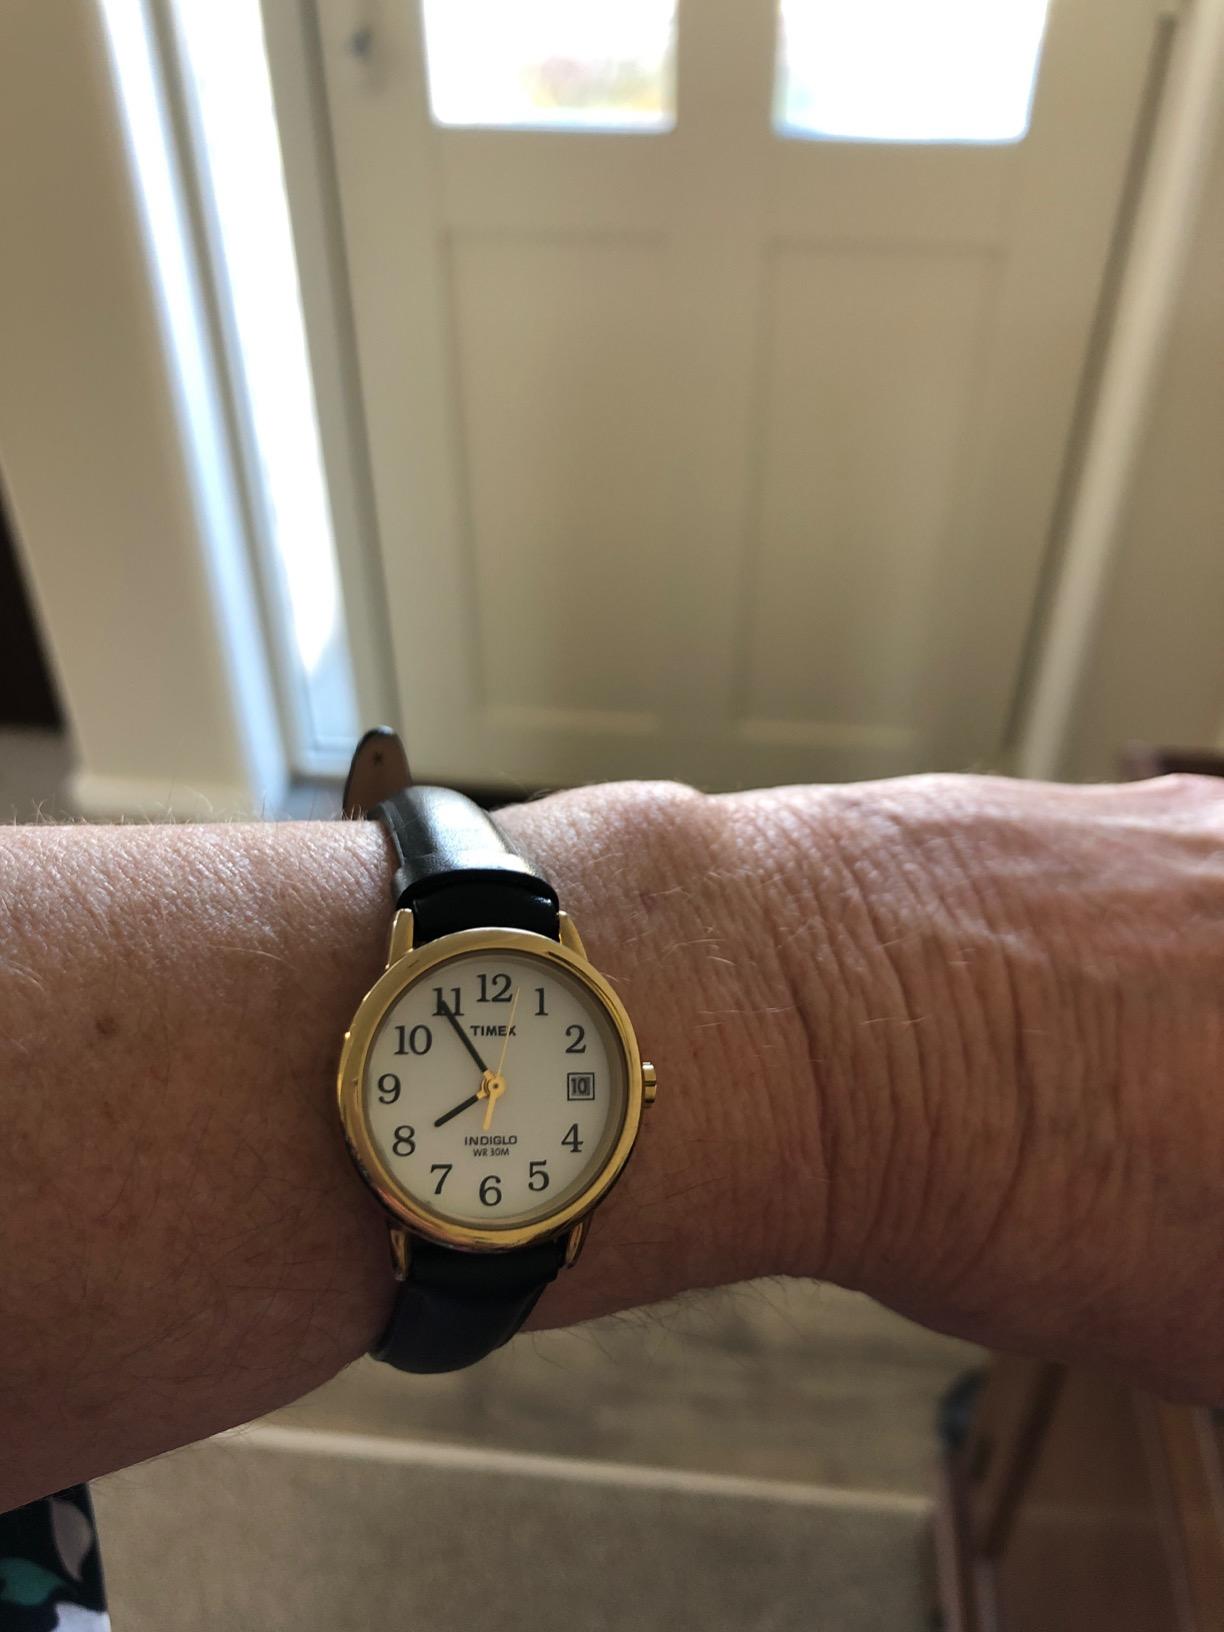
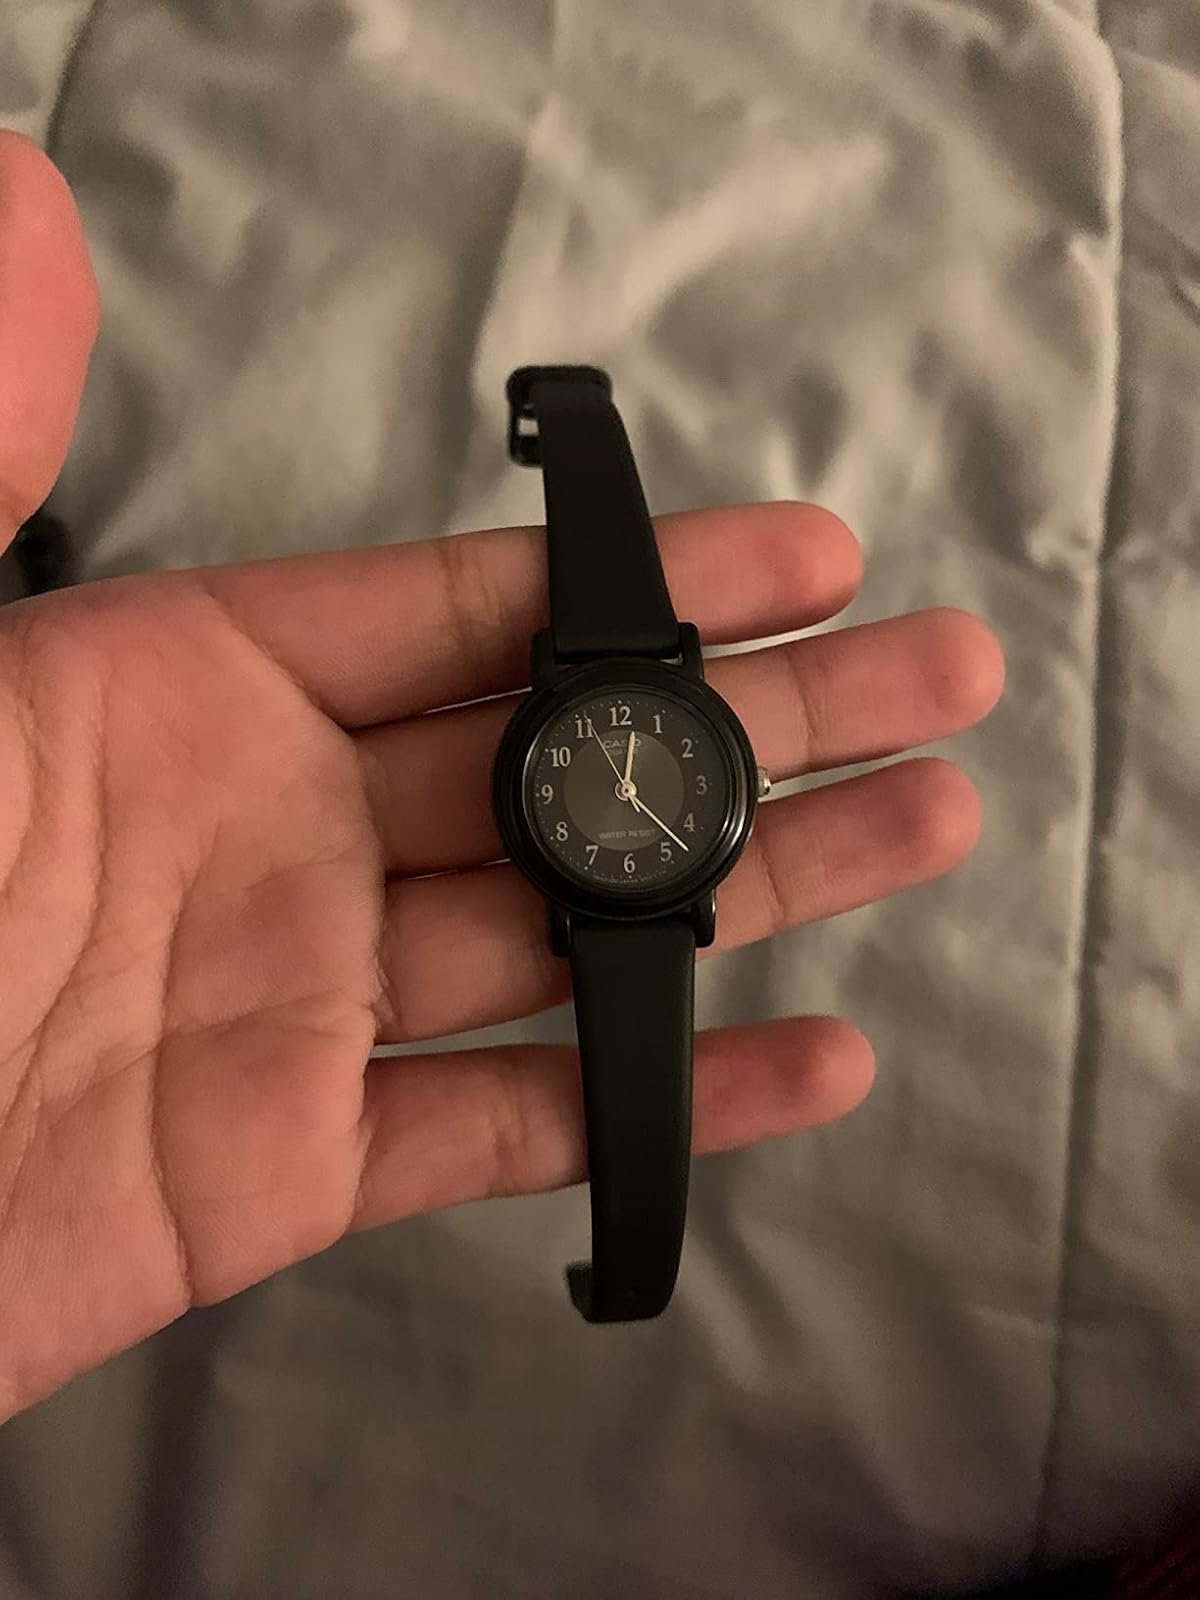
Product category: accessories_watch
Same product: no